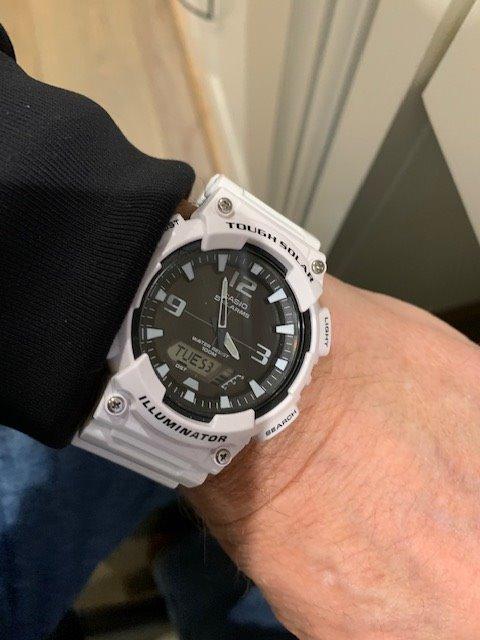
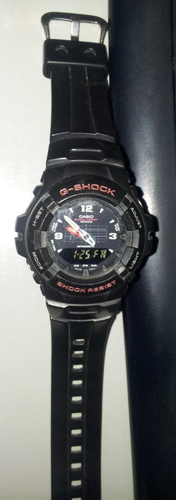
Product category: accessories_watch
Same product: no